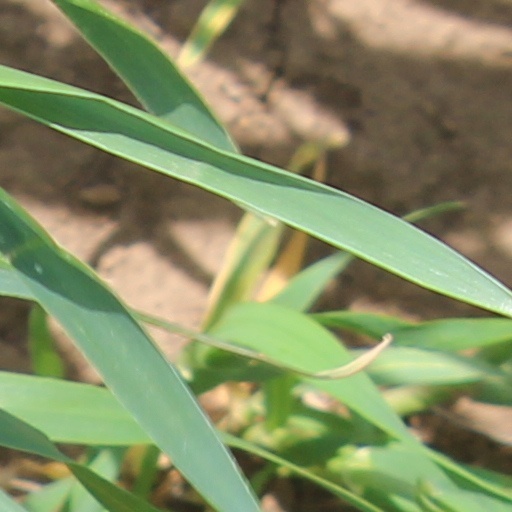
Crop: wheat